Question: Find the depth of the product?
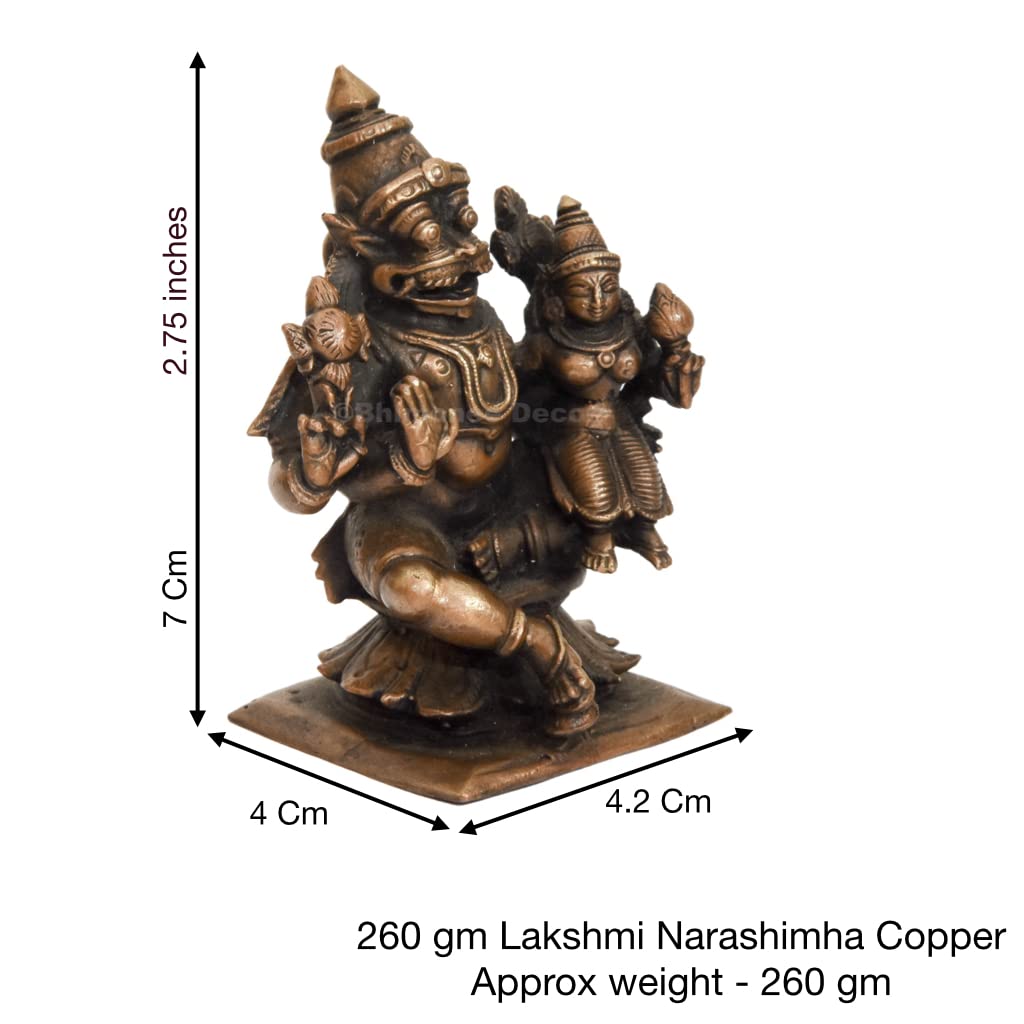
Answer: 4.2 centimetre